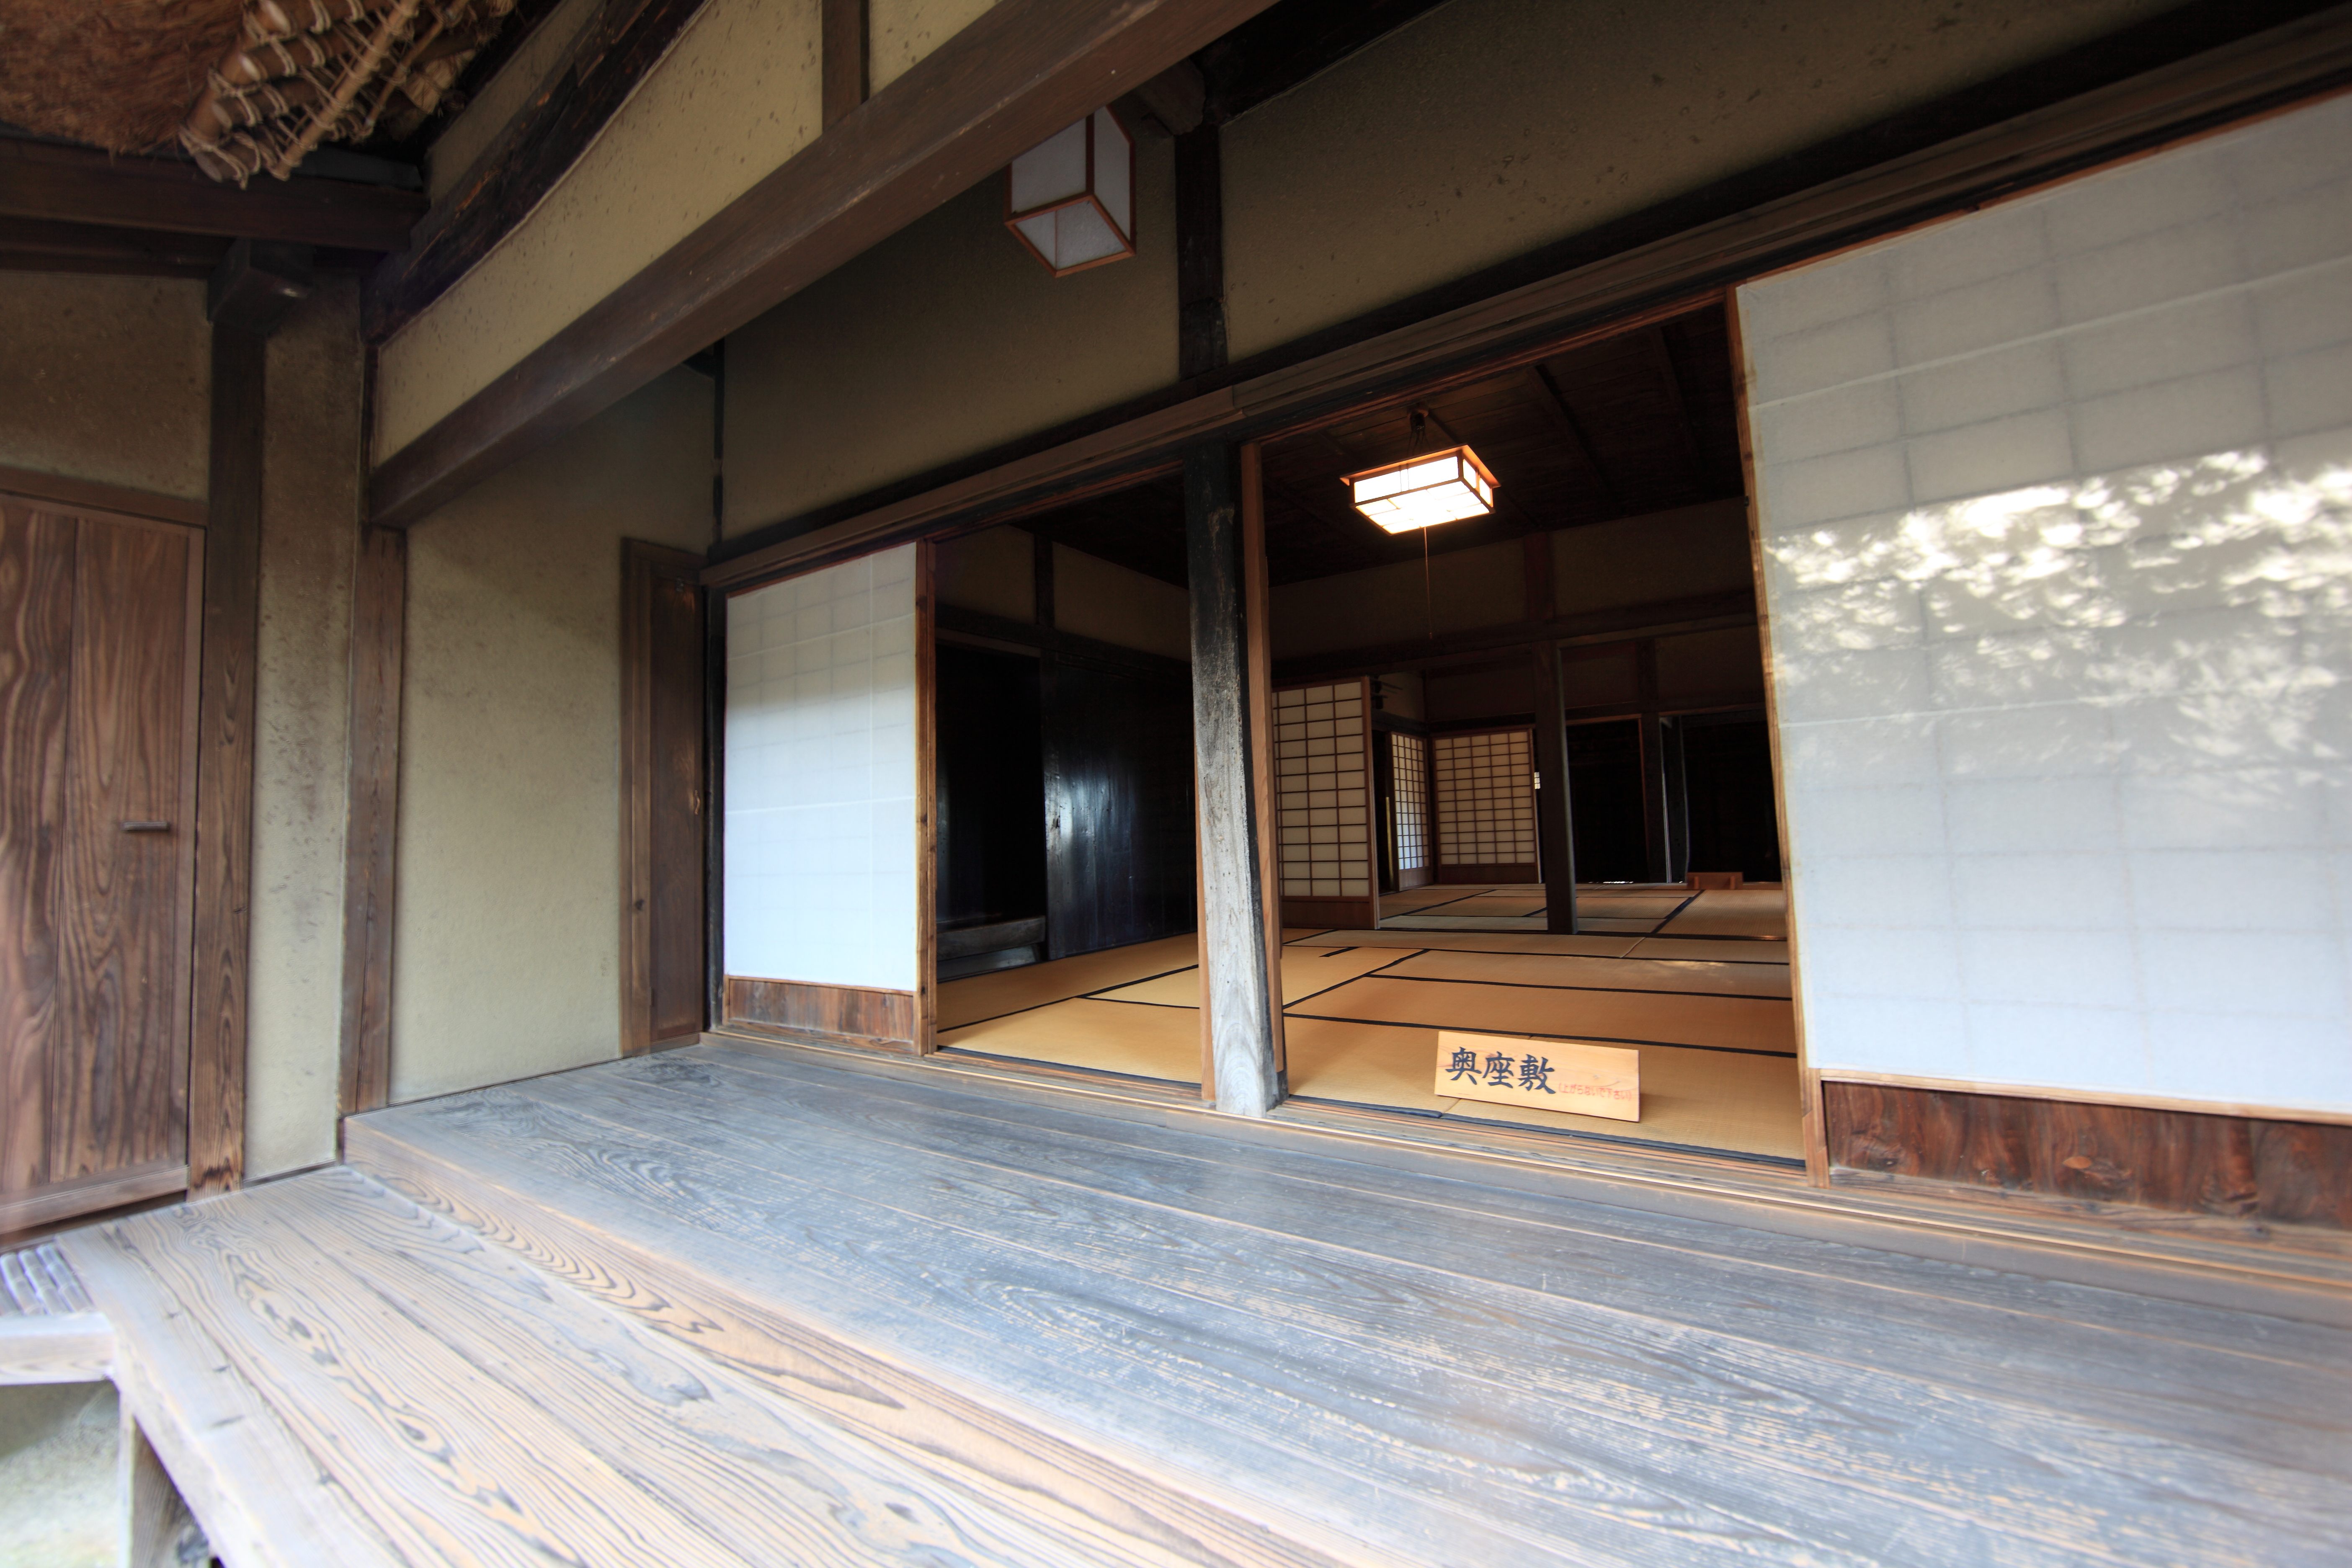
architecture, wood, manor, mansion, house, floor, old, home, ceiling, high, loft, ancient, facade, residence, property, living room, exterior, professional, room, interior design, family, cool image, design, japanese, hardwood, 5d, style, hires, estate, markii, traditional, hi, res, resolution, samurai, sliding, partition, gunmaken, kiryushi, hikobe, real estate, flooring, wood flooring